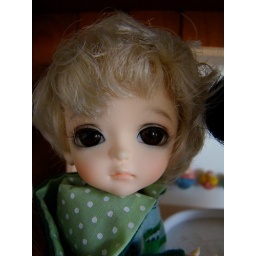
but she'll be your sis Edie(latis are cute in person but they always amaze me when i see their pictures!)